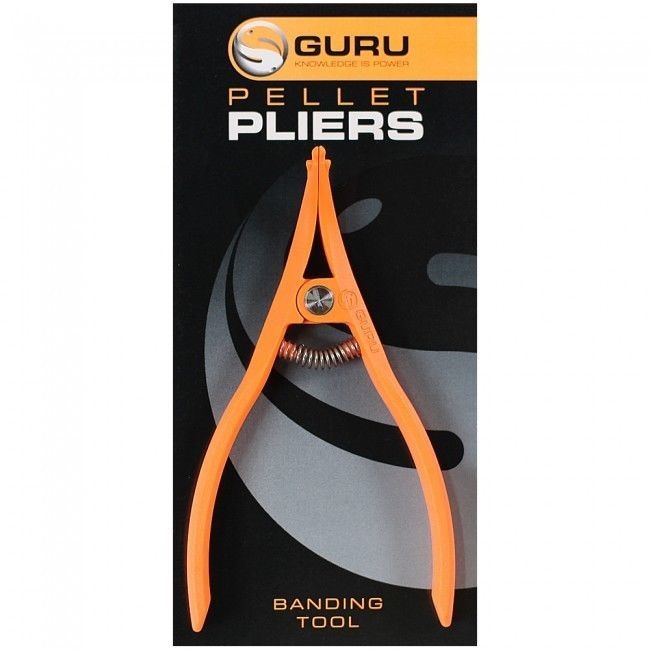
Guru Pellet Pliers
Guru Pellet Pliers Created to make the fiddly process of banding your bait effortless, you simply place a bait band over the nibs at the end of the pliers and squeeze the easy-grip handles until the band is stretched wide enough to accept your chosen bait.Once in position, release the pressure from the handles to leave the band gripping the bait. Can be used with any size bait bands, 2mm-plus, and any sort of bait. Spring loaded curved arms to aid band opening Makes banding pellets simple Reversed pliers design
Brand: GURU
Category: Sporting Goods > Outdoor Recreation > Fishing > Fishing Hook Removal Tools > Pellet Stops